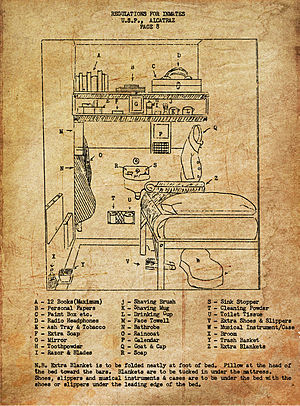
Alcatraz Federal Penitentiary / Fængselslivet og cellerne
Alcatraz Federal Penitentiary eller United States Penitentiary, Alcatraz Island, ofte blot kaldet Alcatraz, var et føderalt fængsel af højeste sikkerhedsklasse på Alcatraz Island, to kilometer ud for kysten ved San Francisco i Californien i USA. Fængslet blev drevet fra 1934 til 1963.